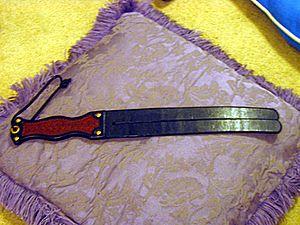
Ceci est une liste thématique non exhaustive de termes et concepts relatifs à la sexualité humaine, à l'industrie du sexe, à la pornographie et à la sexologie.